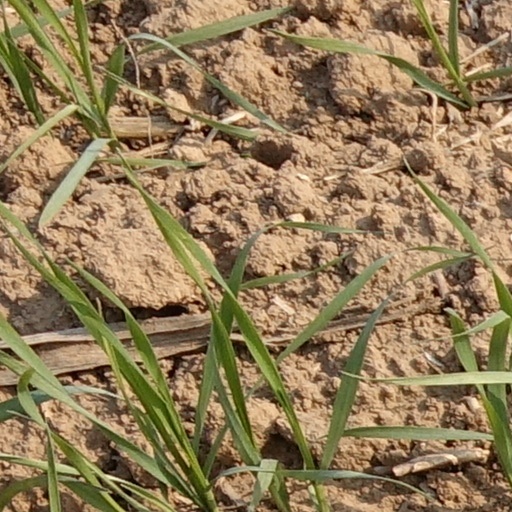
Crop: wheat